Gregg Olson

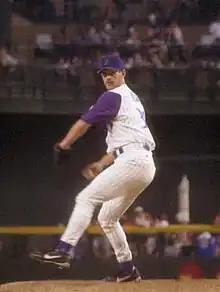
Olson with the Arizona Diamondbacks in 1999

Greggory William Olson (born October 11, 1966) is an American former professional baseball player, coach, scout and television sports commentator. He played in Major League Baseball (MLB) as a right-handed pitcher from 1988 through 2001, most prominently as a member of the Baltimore Orioles where he established himself as one of the premier relief pitchers in the American League (AL). Olson was named the AL Rookie of the Year in 1989, his first full season in the major leagues and, the following season was named to his only American League All-Star team. He set an Orioles team record of 41 consecutive scoreless innings and, he holds the team record for career saves.